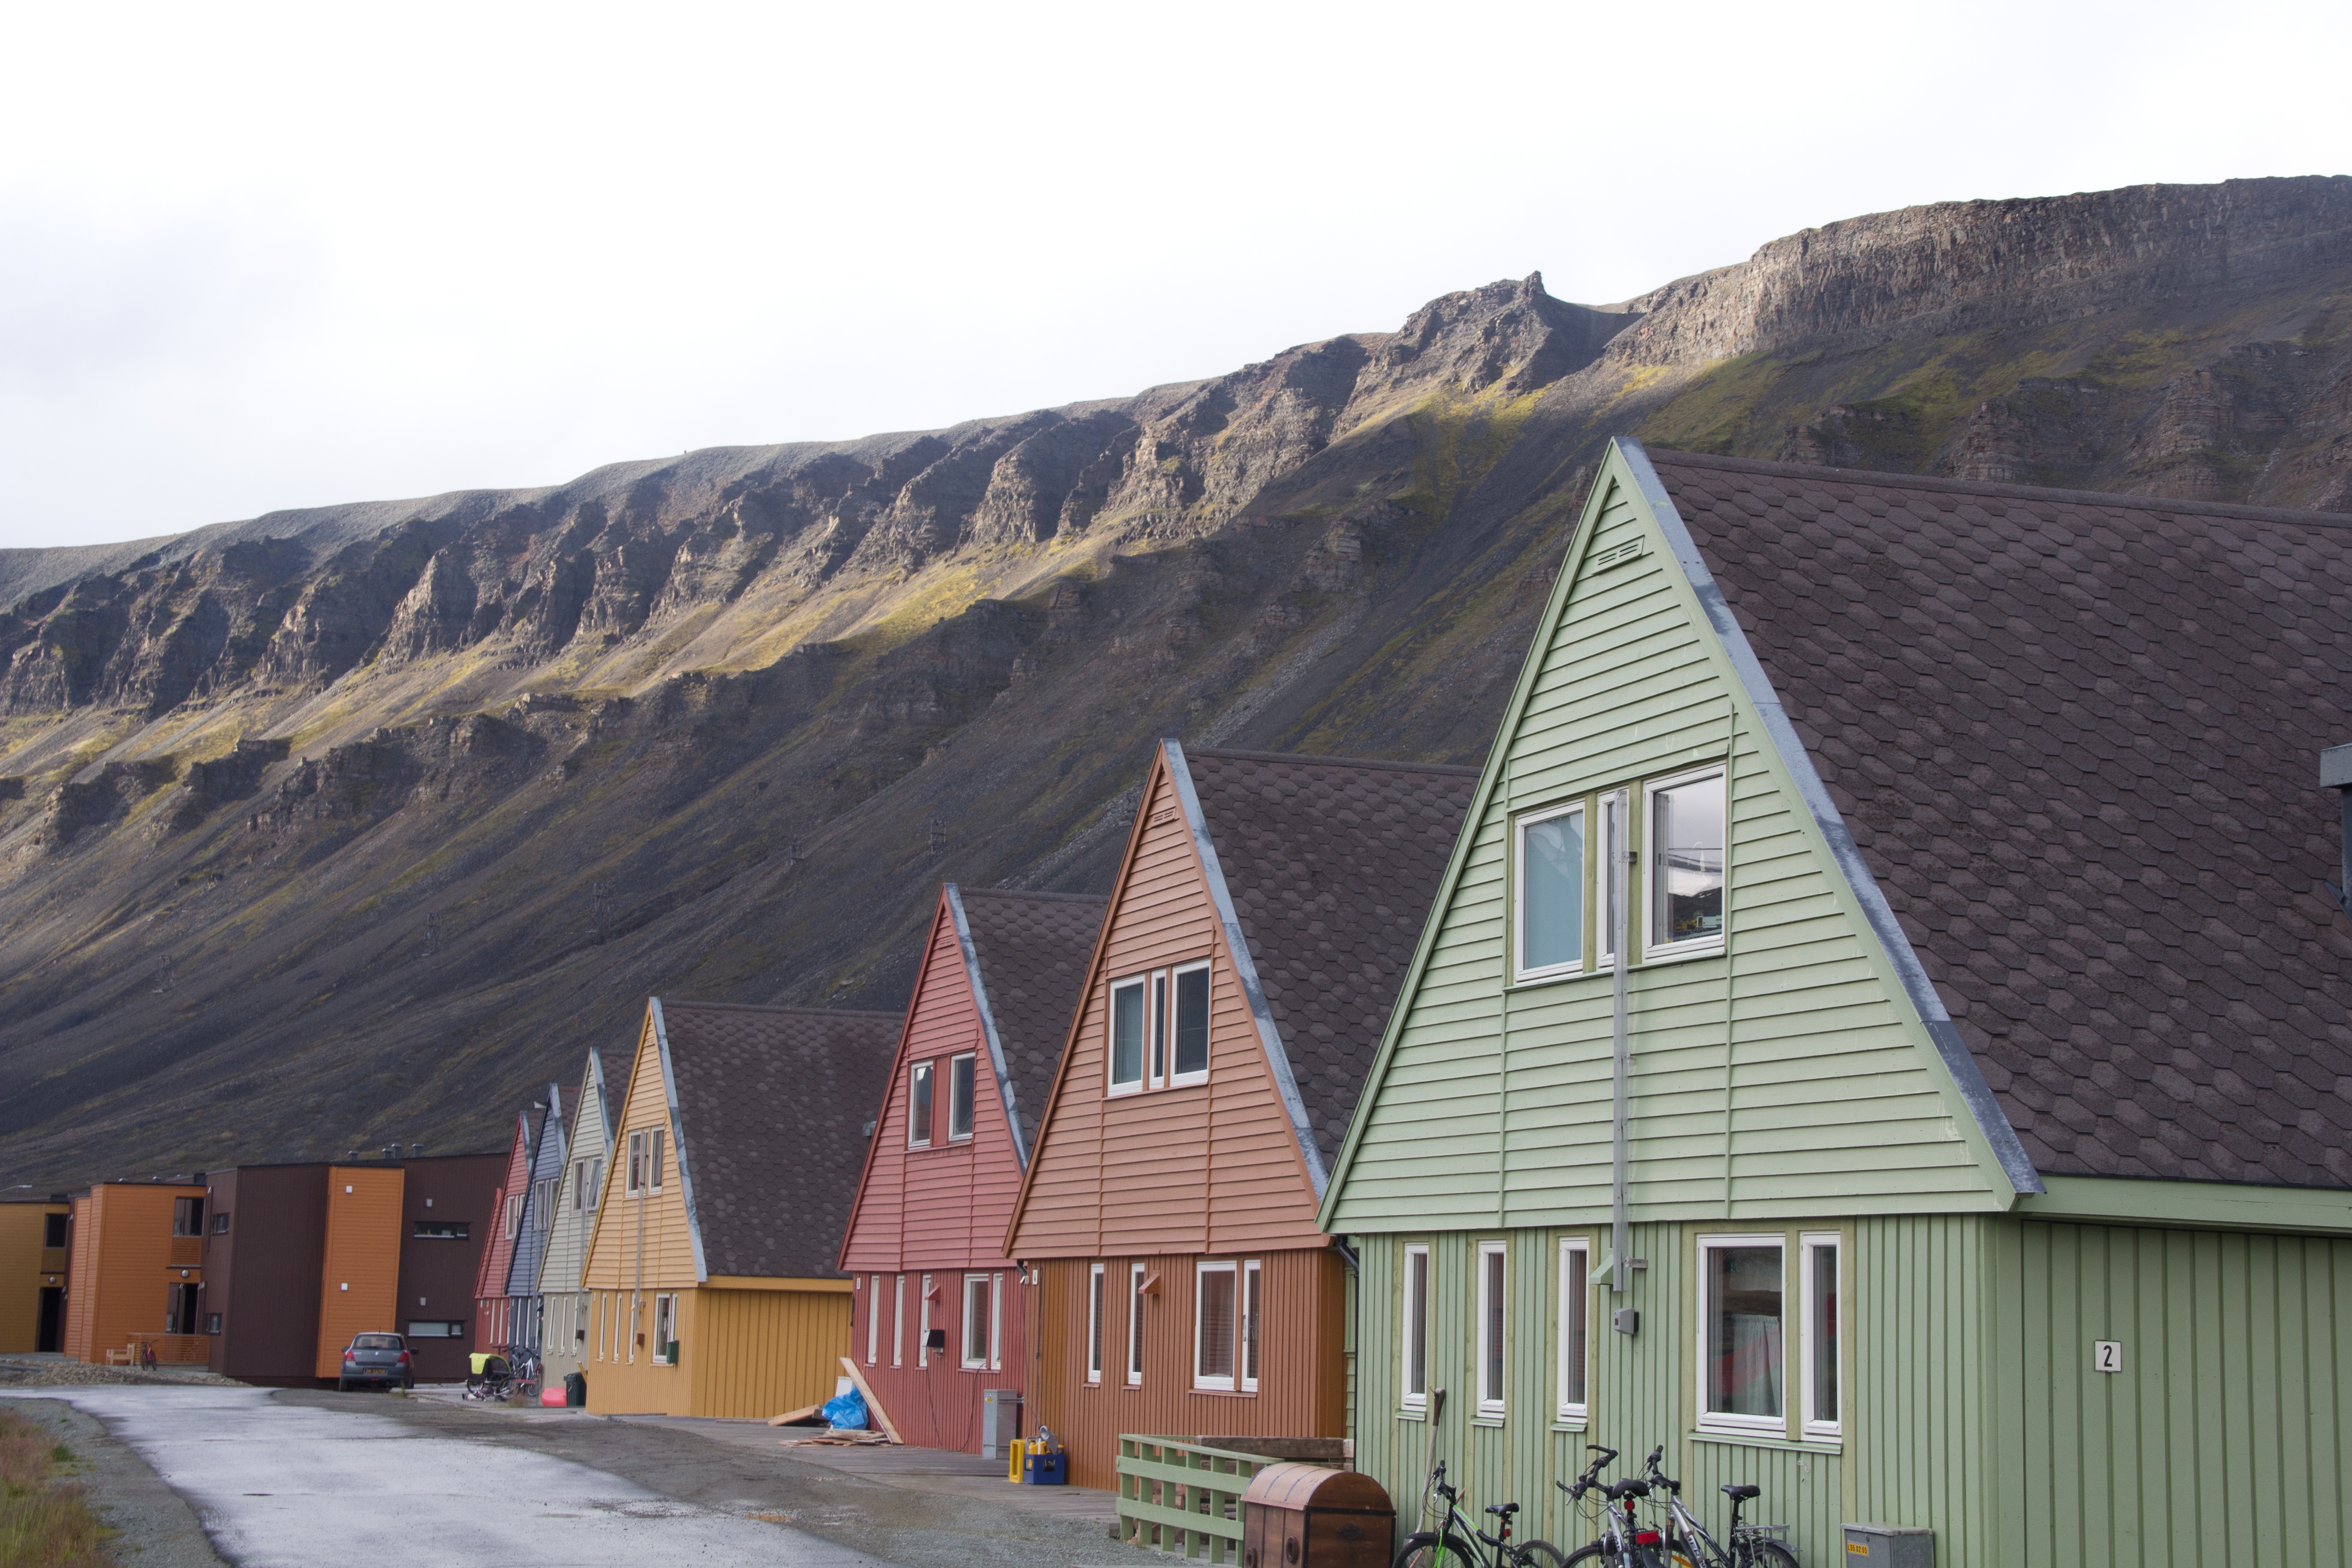
mountain, house, town, roof, building, barn, home, mountain range, hut, village, cottage, houses, estate, norway, rural area